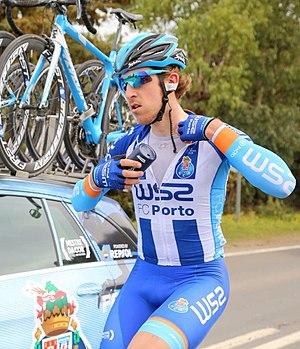
Jacobo Ucha Rodríguez est un coureur cycliste espagnol, membre de l'équipe Louriña.